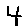
Label: 4